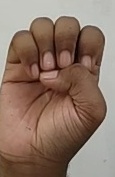
ASL sign: E